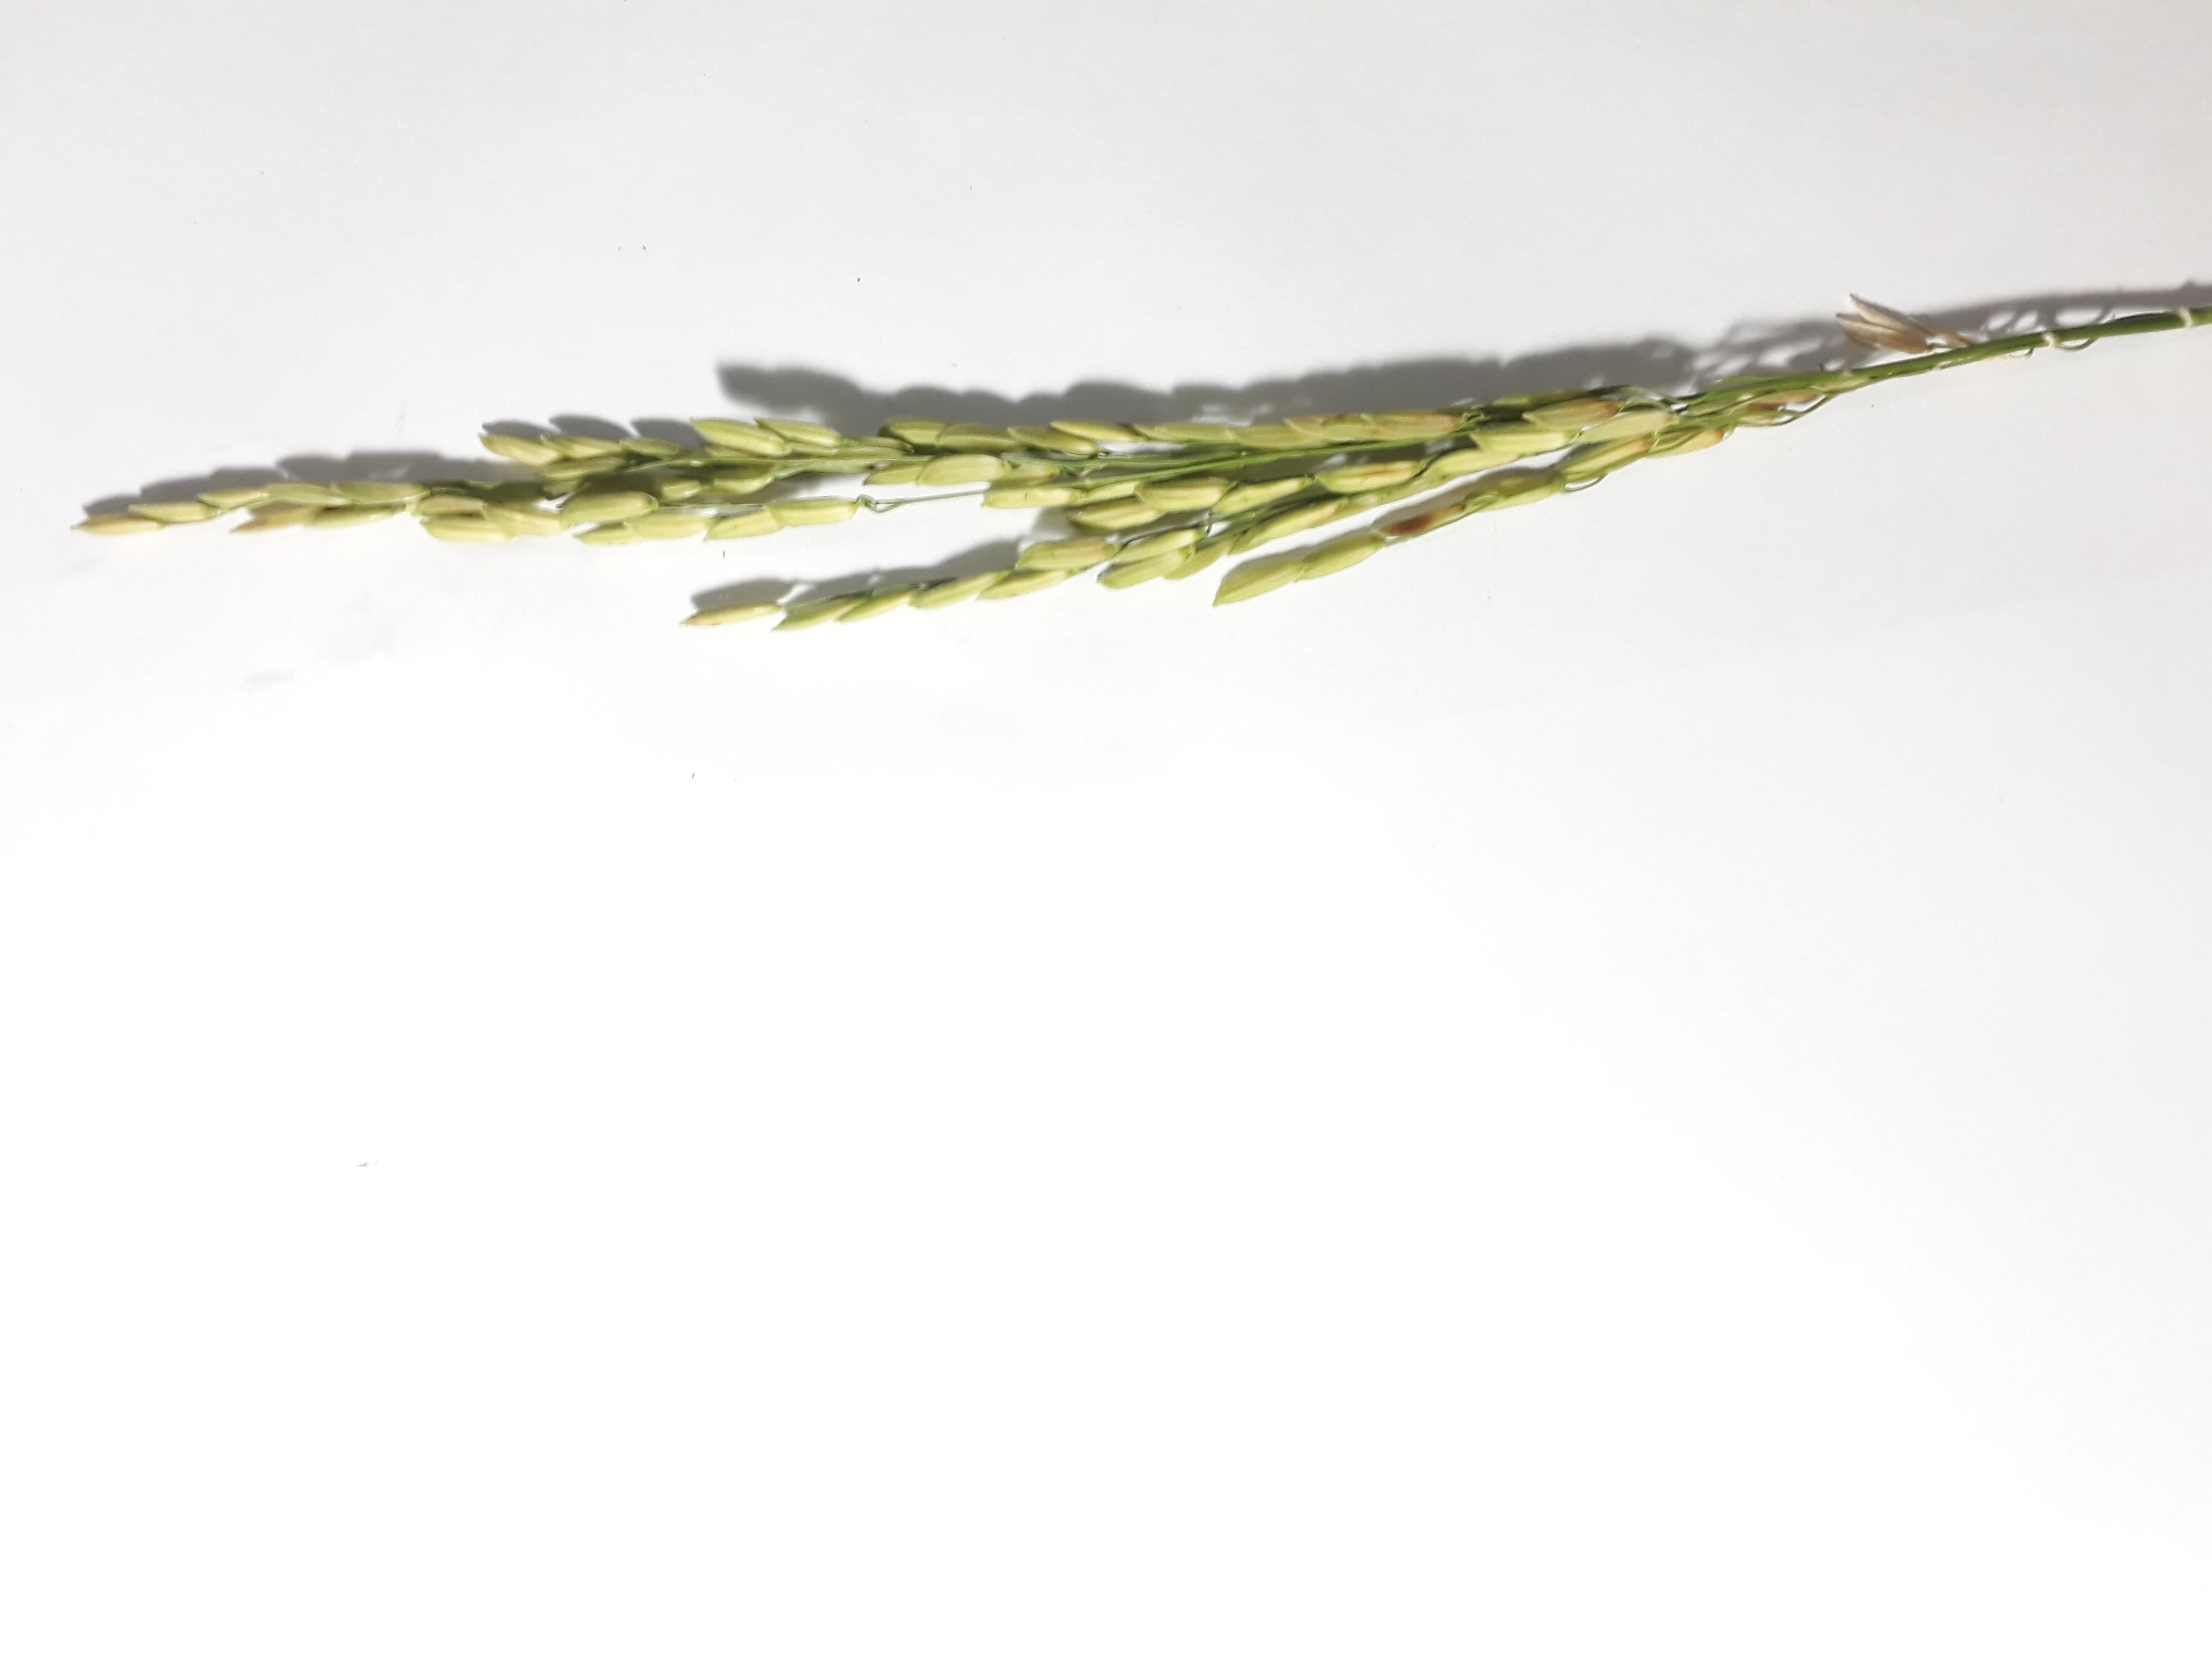
Label: Healthy